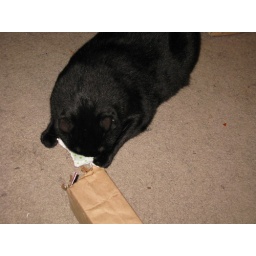
Luna, Yule 2007 the catnip bag is in the box which Luna has to open.